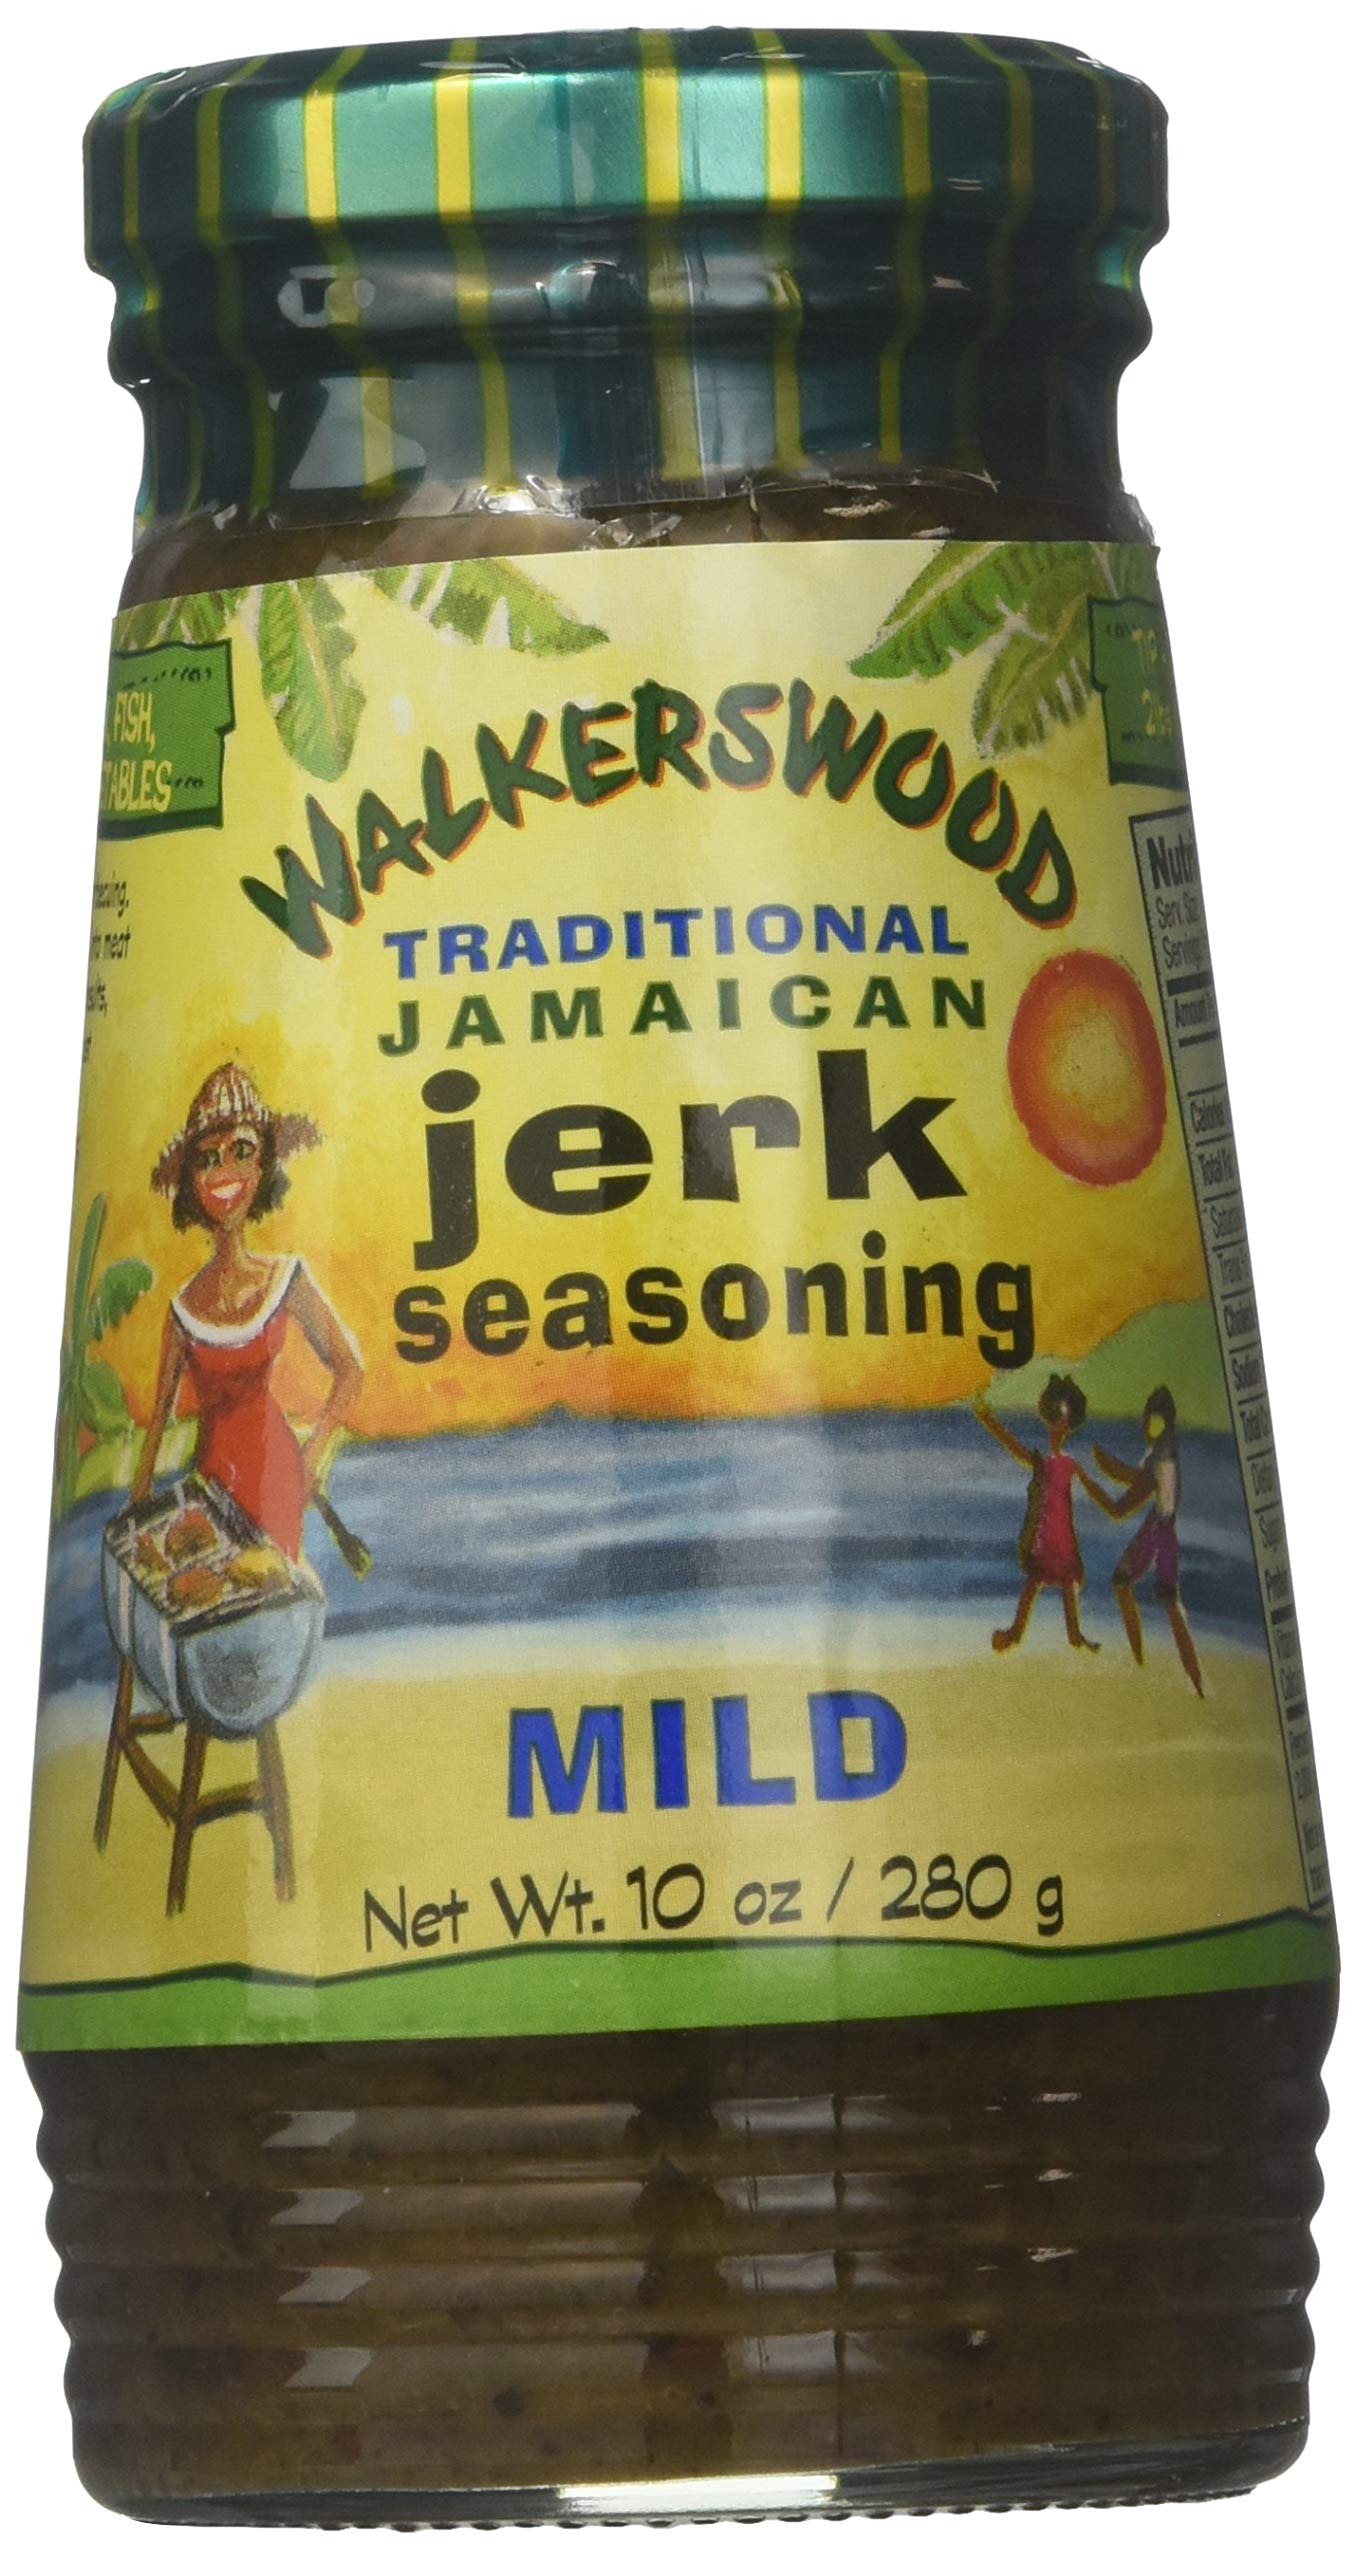
Item Name: Walker Woods Jerk Ssnng Mild
Value: 1.0
Unit: Count

Price: 8.045